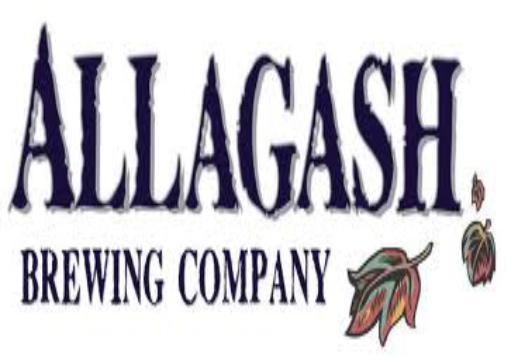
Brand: Allagash
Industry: Food